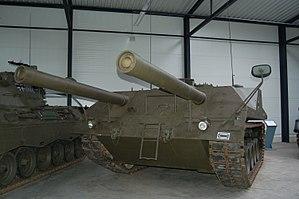
L'Entwicklungsserie, également connu comme E-serie, est une série de prototypes ou projets de blindés standardisés allemands lors de la Seconde Guerre mondiale.